Hollywood Roosevelt Hotel

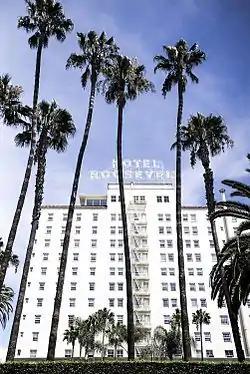
Hollywood Roosevelt Hotel in 2015

Hollywood Roosevelt Hotel, also known as Hotel Roosevelt, is a historic hotel located at 7000 Hollywood Boulevard in the Hollywood district of Los Angeles, California.